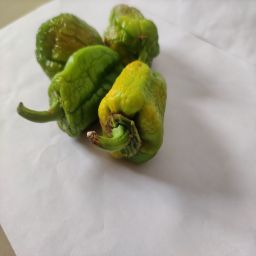
Crop: Bell Pepper
Quality: Old